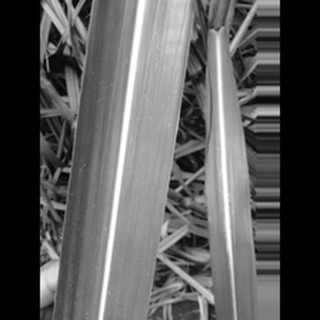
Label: healthy_sugarcane